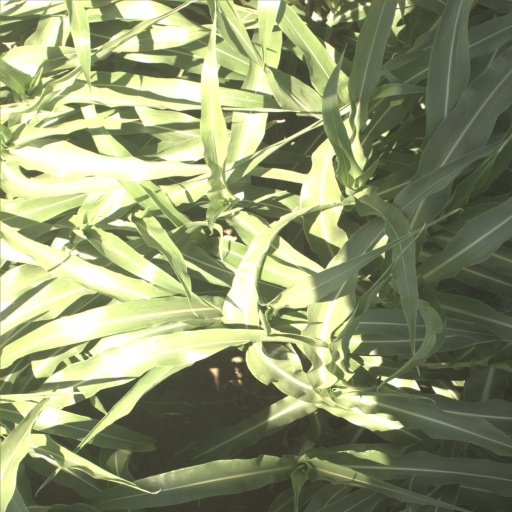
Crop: sorghum